Bohemia Suburbana

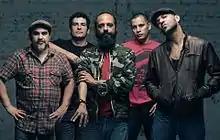
Bohemia Suburbana 2014

Bohemia Suburbana is a Guatemalan alternative rock band formed in the year 1992. Current members are Giovanni Pinzón (vocals), Juancarlos Barrios (guitar), José Pedro Mollinedo (drums) and Josué García (Bass). They have played in a variety of places across the United States, including New York, New Jersey, Connecticut, Maryland, Virginia, Washington, Houston, Dallas, Los Angeles and Puerto Rico. They have also performed in Costa Rica, El Salvador, Honduras and Guatemala.